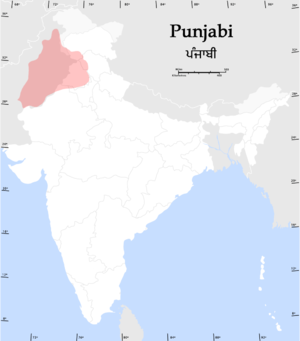
Le pendjabi ou penjabi est une langue indo-européenne de la branche des langues indo-iraniennes parlée au Pendjab par environ 100 millions de locuteurs. Elle est issue de prakrits, comme le hindi, tout en étant plus archaïque, donc irrégulière, que celle-ci. Elle utilise principalement le semi-syllabaire gurmukhi pour son écriture en Inde et le shahmukhi au Pakistan, mais parfois la devanagari. Le pendjabi est une langue à tons, fonctionnant avec trois intonations. C'est une des rares langues indo-aryennes modernes de ce type. Les tons ne sont pas issus de l'accent de hauteur du sanskrit d'autrefois, mais du transfert du trait phonétique de murmure des consonnes aux voyelles avoisinantes.